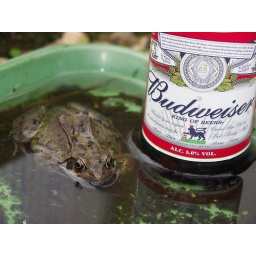
taken in my green house